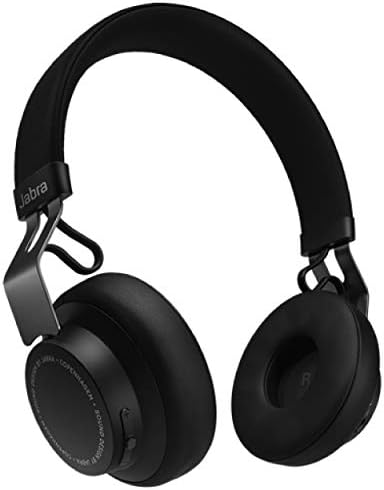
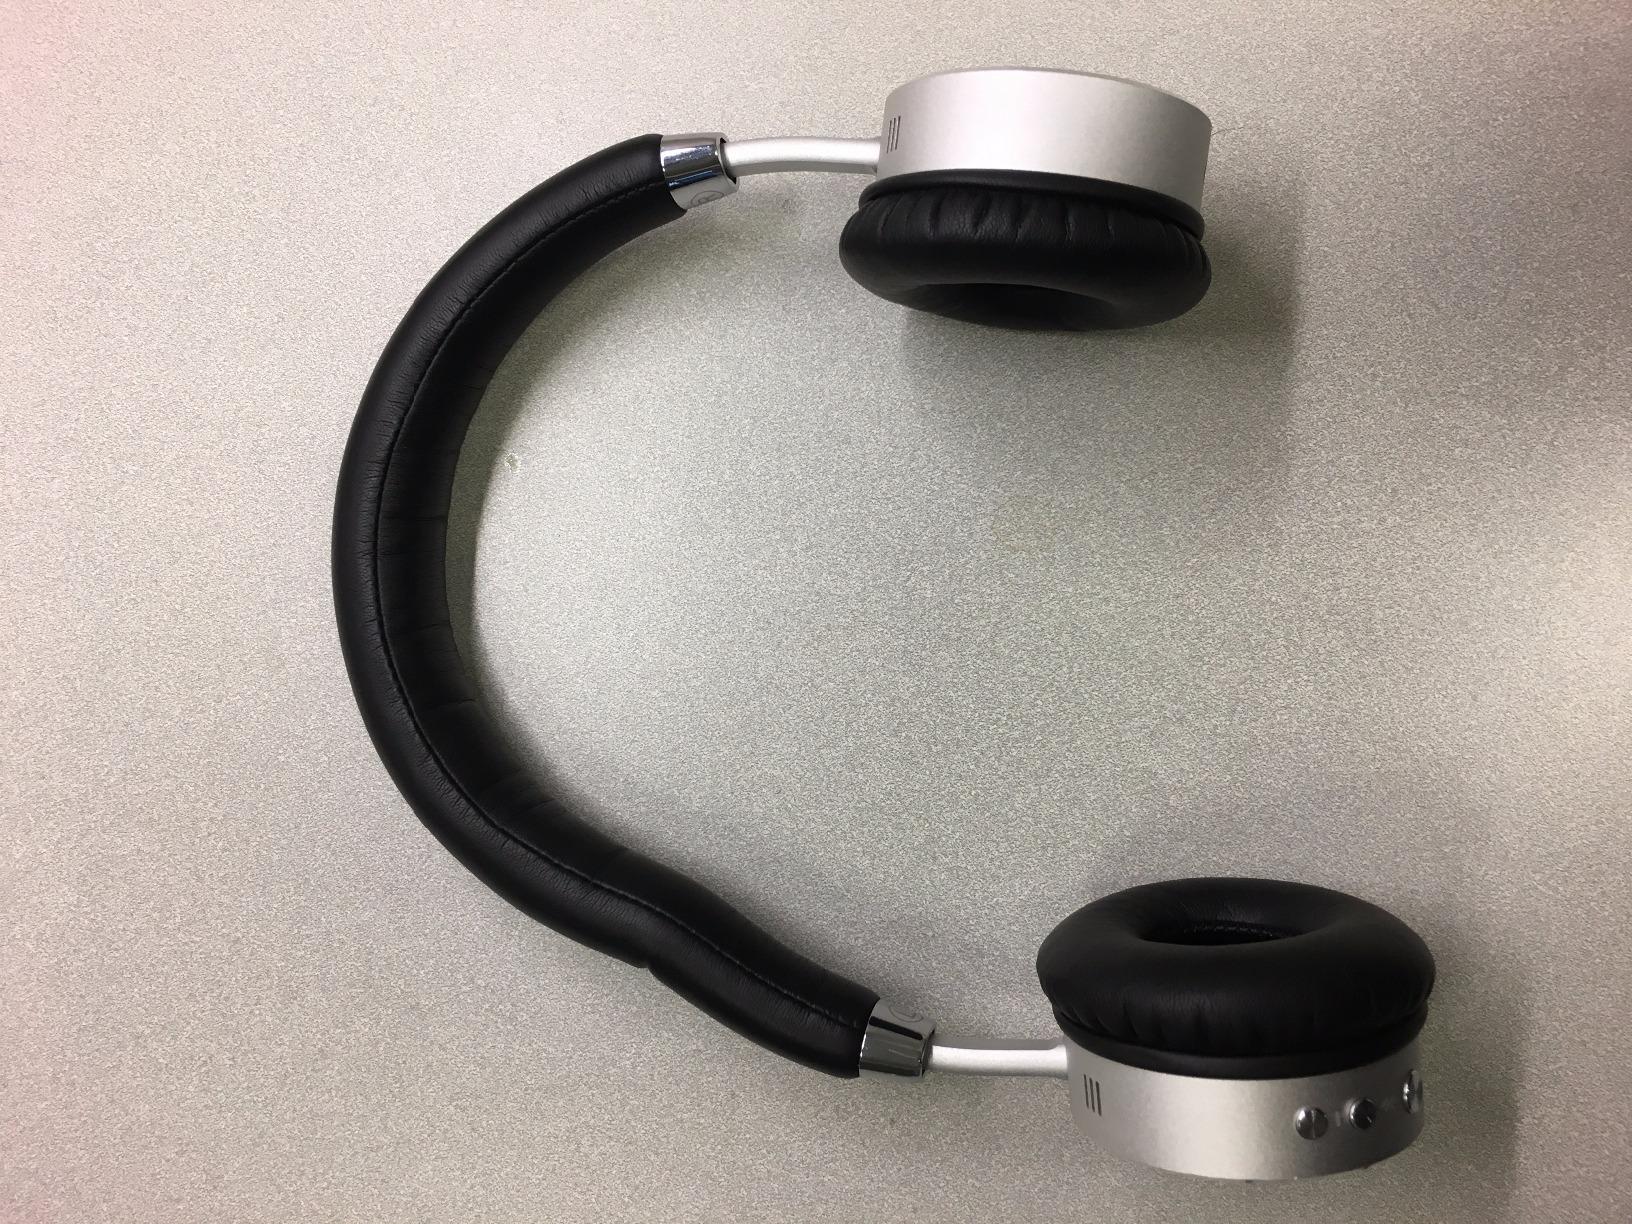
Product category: headphones
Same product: no